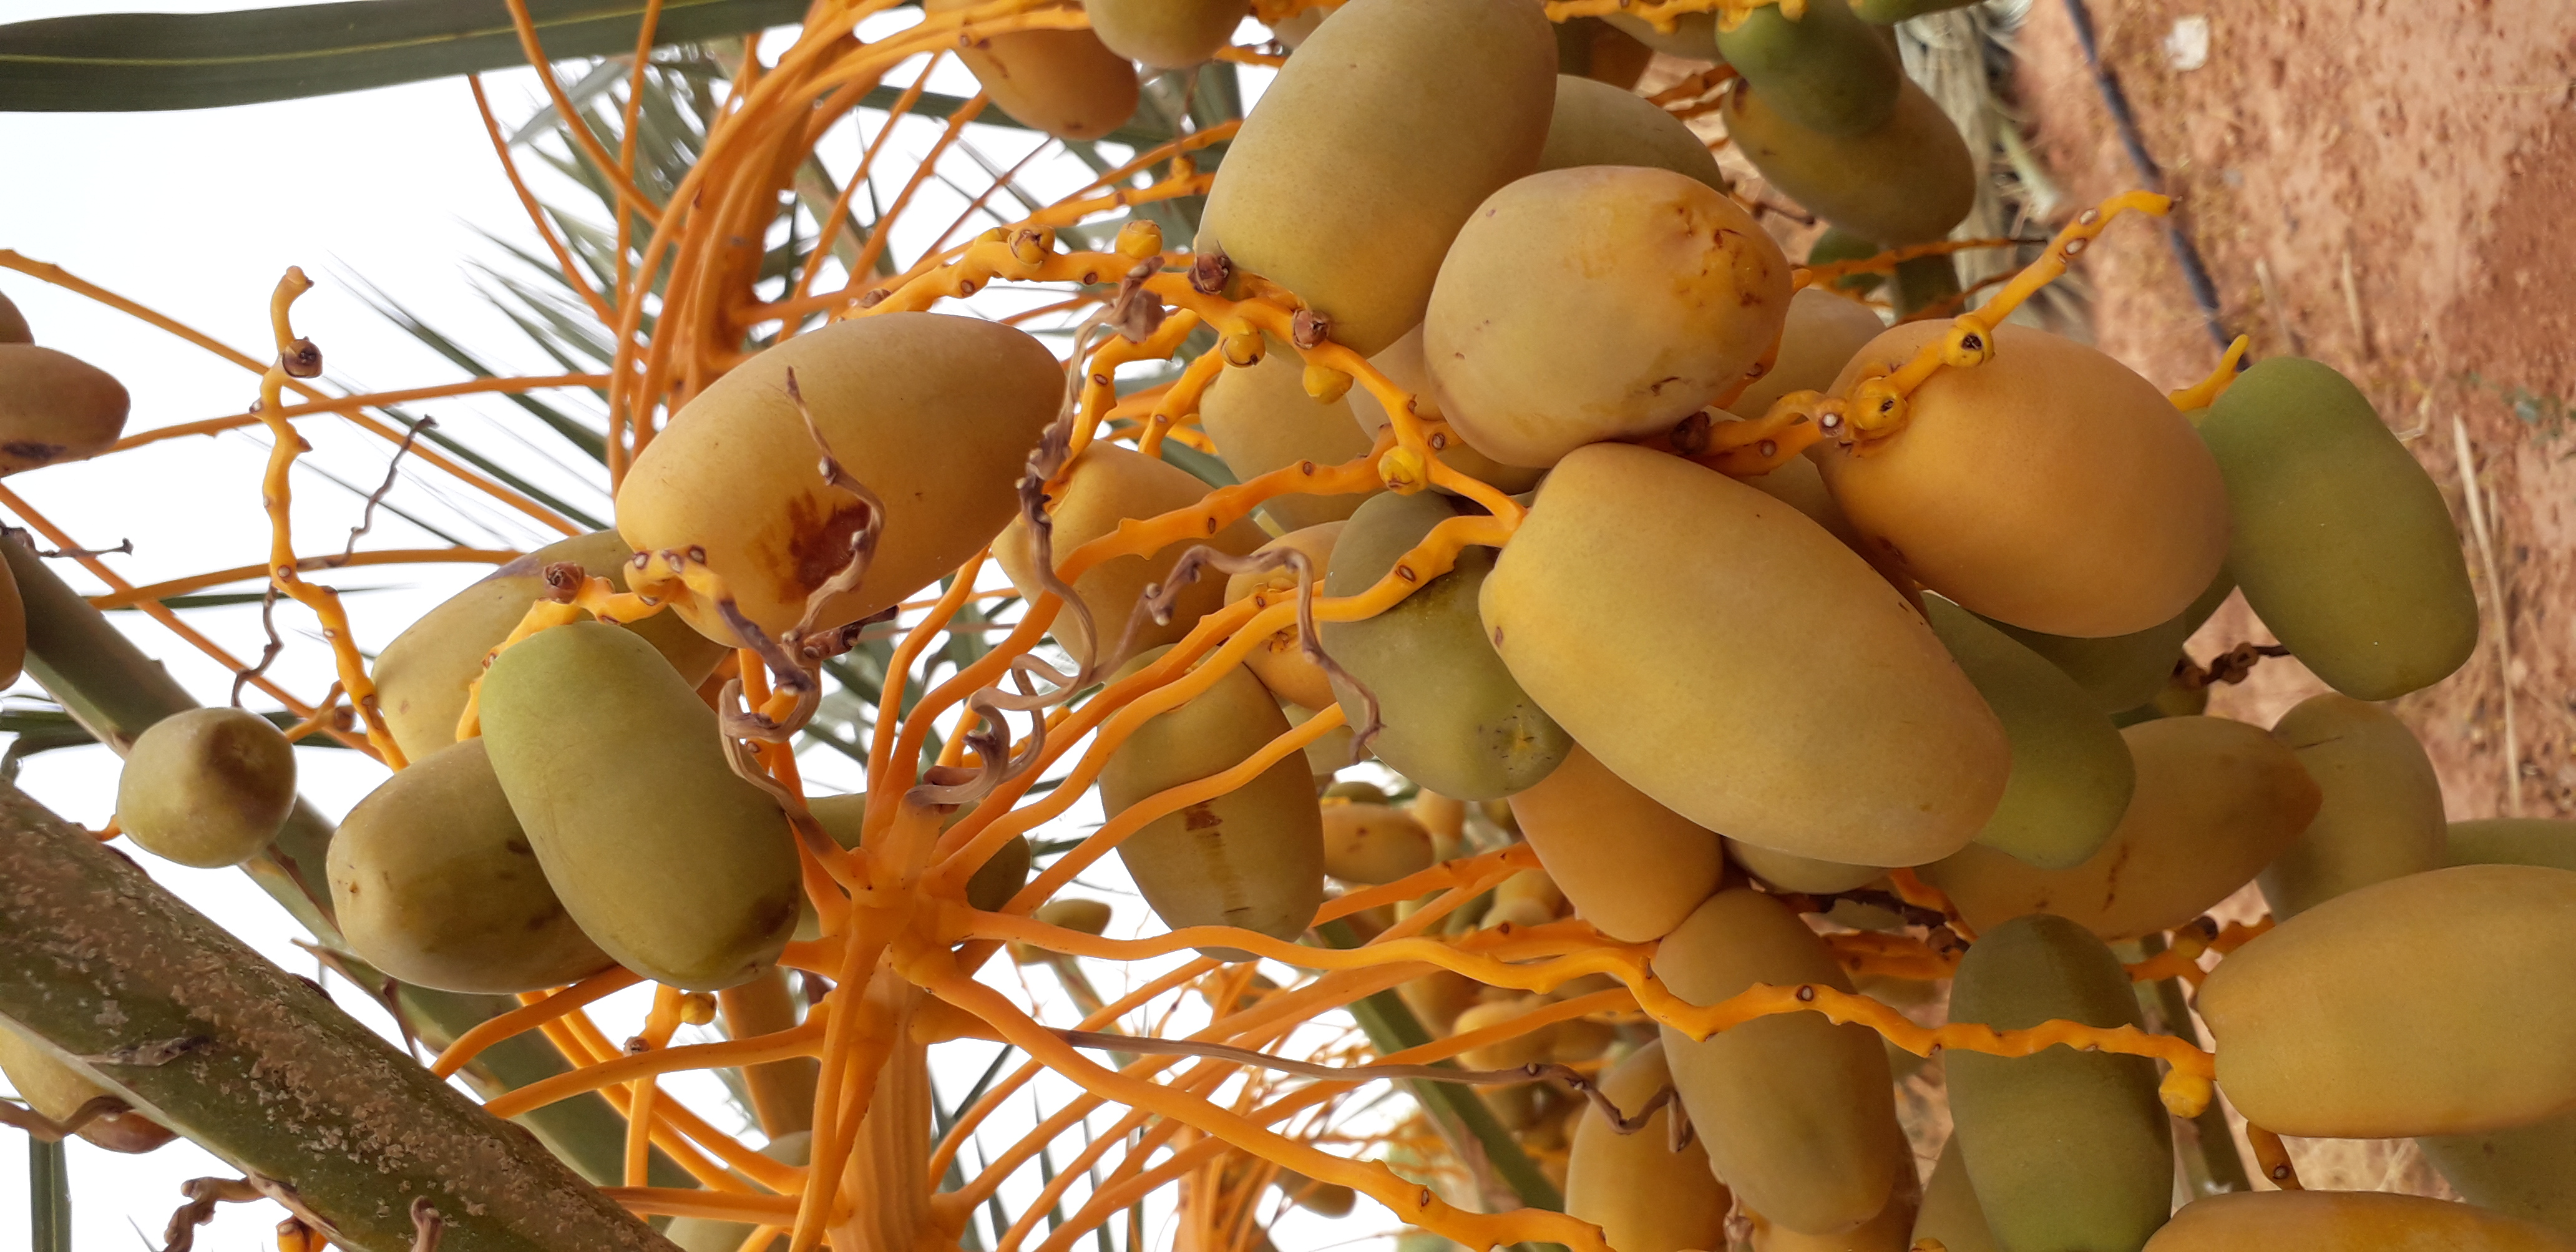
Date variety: Boumajhoul